Question: Please indicate a possible affordance area of the baseball bat that can be used for holding
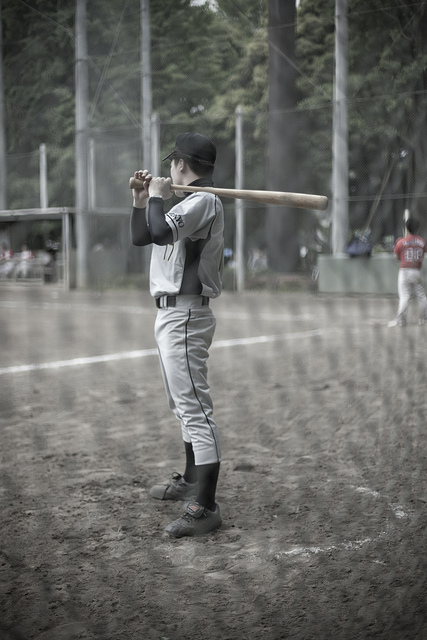
Answer: [127.184, 164.211, 181.921, 200.702]